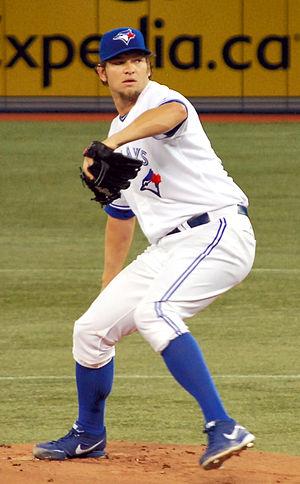
Joshua Michael Johnson est un ancien lanceur droitier de la Ligue majeure de baseball.